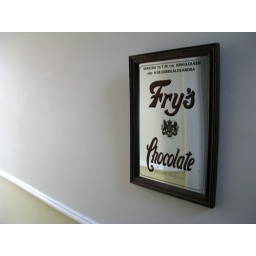
Mock-retro Fry's mirror. I like the white and pale yellow colours and the reflection of the dado rail in the mirror.